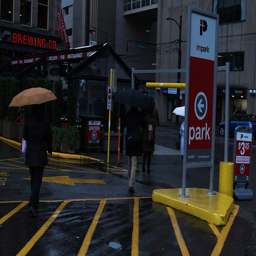
People carrying umbrellas walk near a busy business area
A group of people walking across a street at a cross walk.
it is raining and everyone has a umbrella
People walking out of the parking lot with umbrellas in the rain
There are some people holding umbrellas in a street.